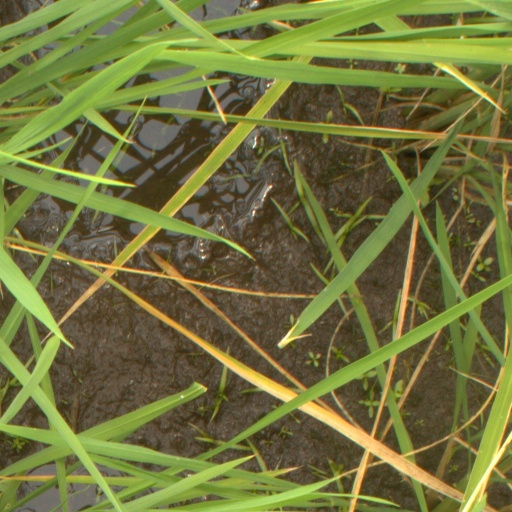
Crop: rice